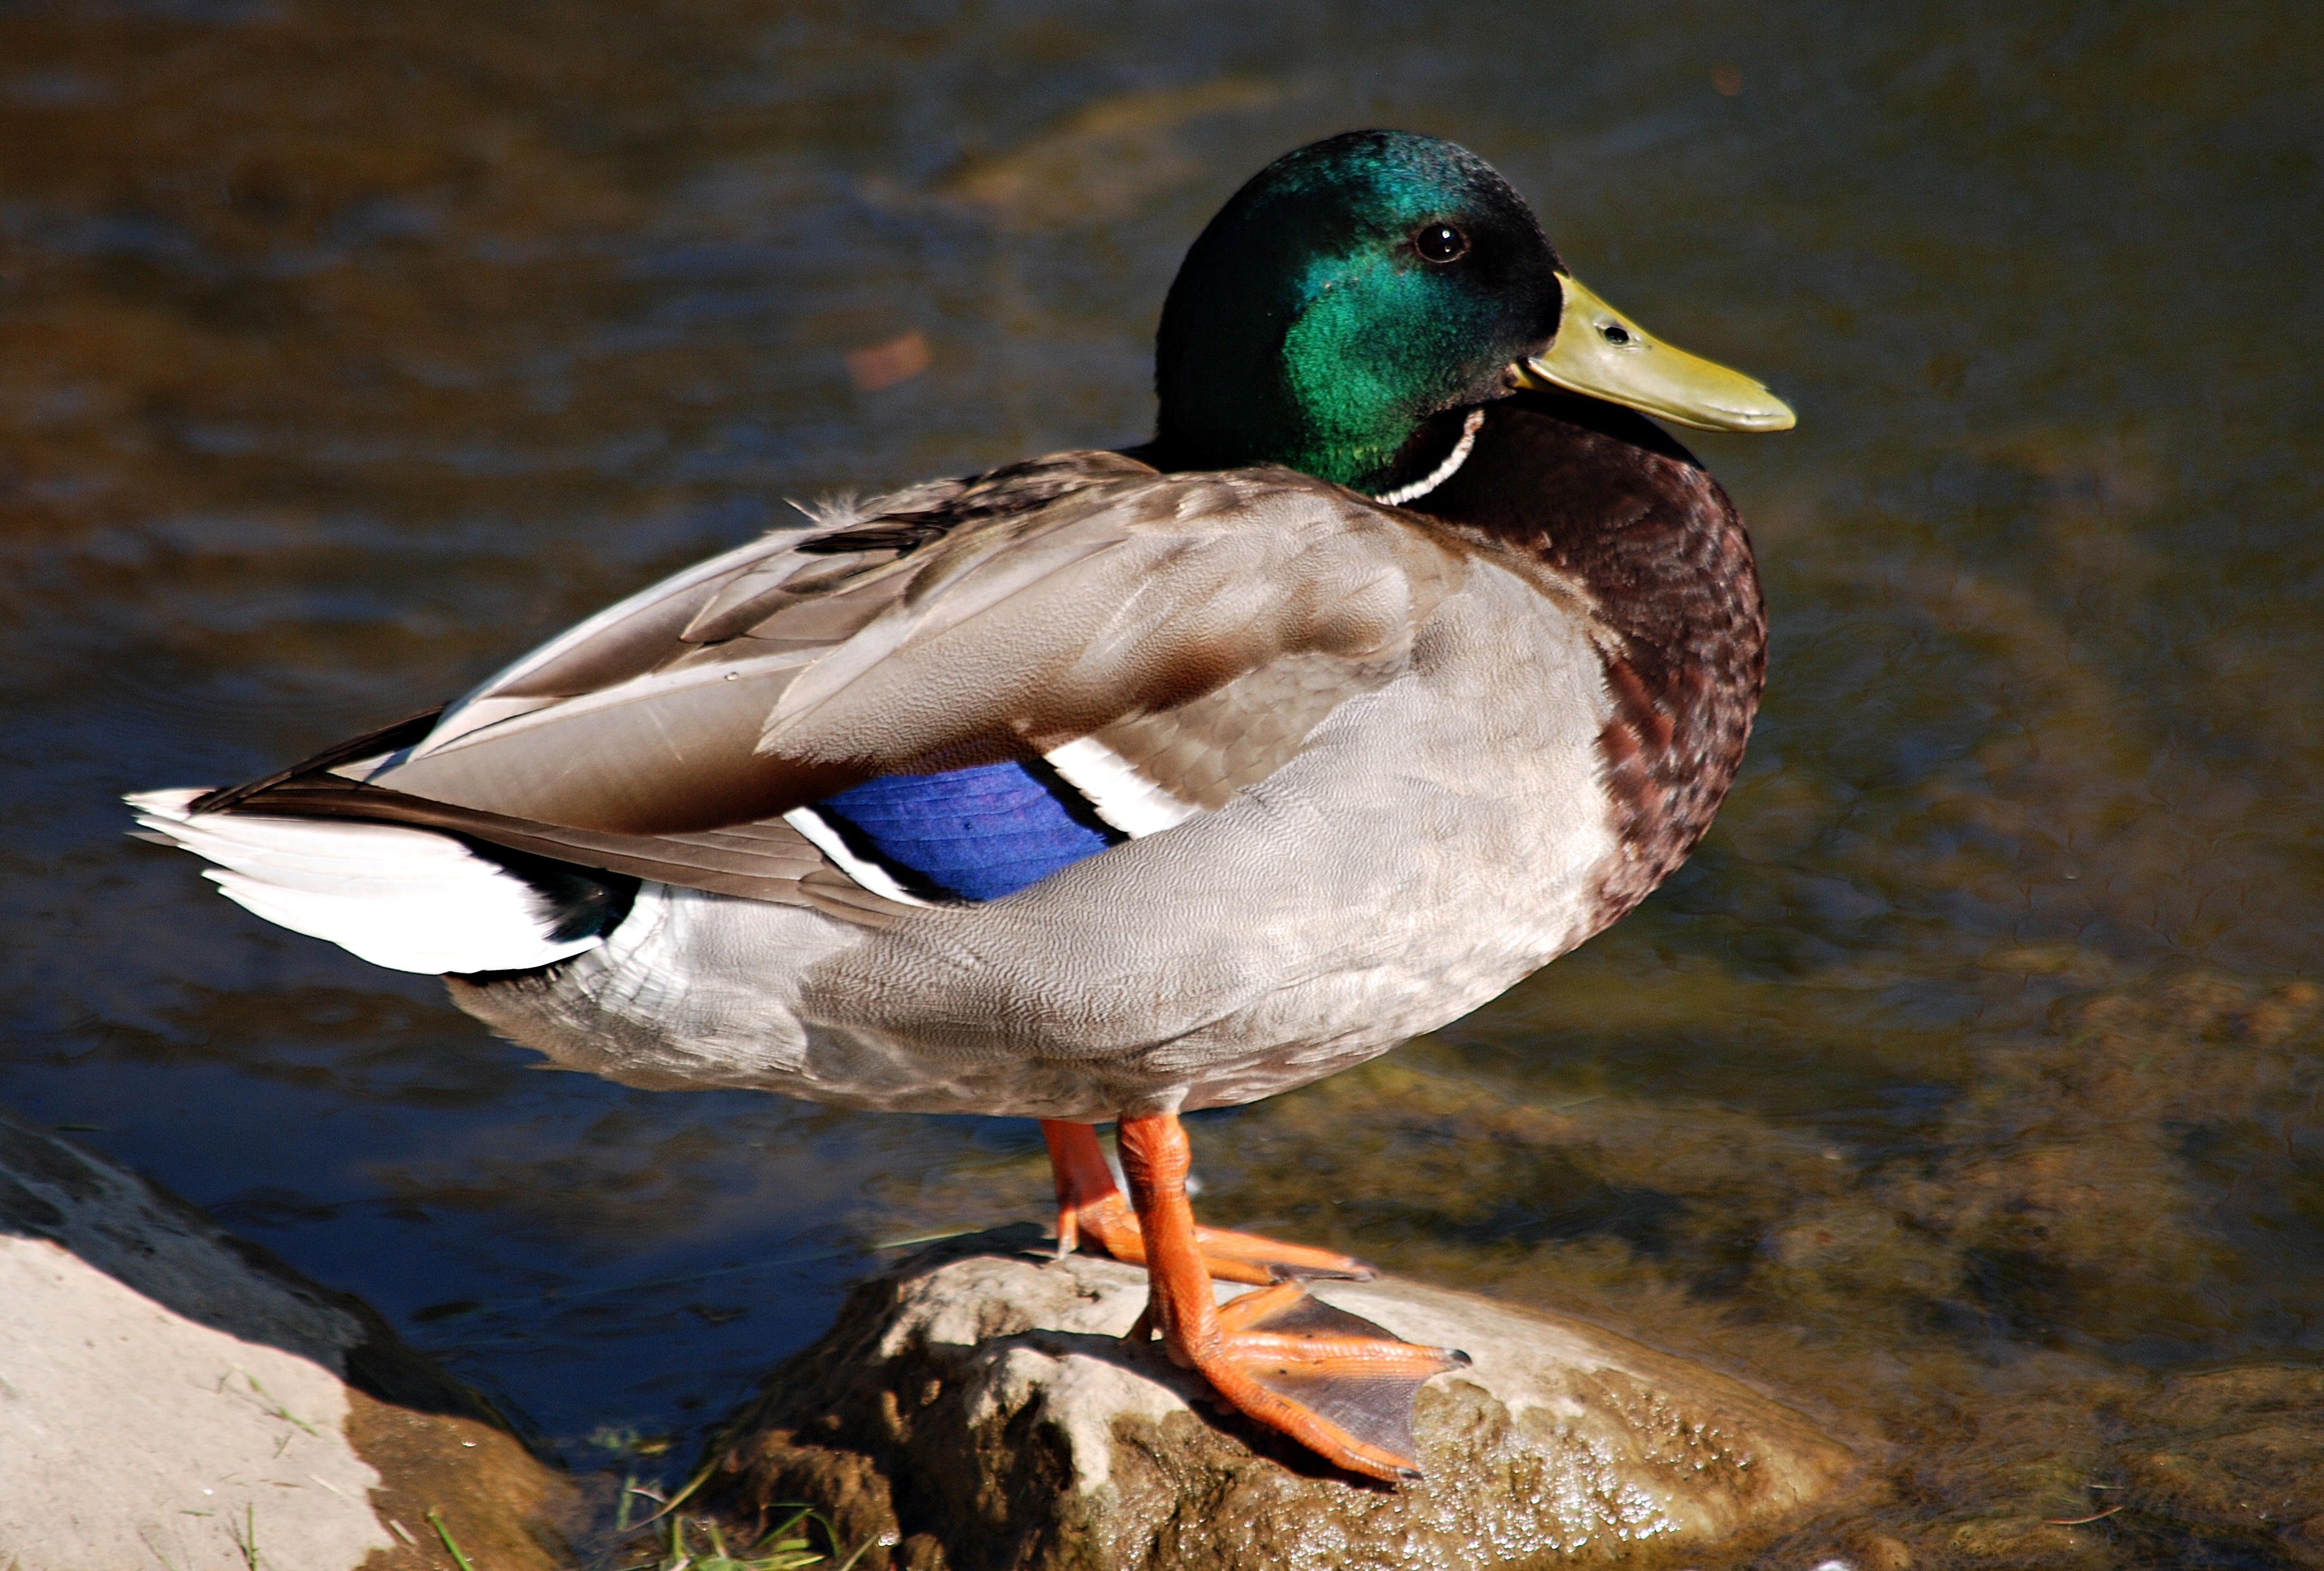
water, nature, bird, pond, wildlife, wild, beak, fauna, duck, hybrid, vertebrate, ducks, waterfowl, water bird, mallard, canard, wild birds, mallard duck, crossword, bird duck, ducks geese and swans